Francis Verney

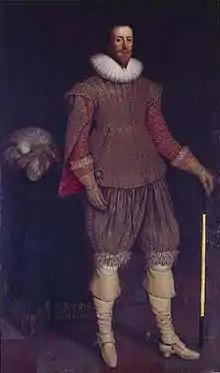
An oil portrait of Sir Francis Verney prior to his leaving England in 1607–08. It has been on display at Claydon House for over 400 years.

Sir Francis Verney (1584 – 6 September 1615) was an English adventurer, soldier of fortune, and pirate. A nobleman by birth, he left England after the House of Commons sided with his stepmother in a legal dispute over his inheritance, and became a mercenary in Morocco and later a Barbary corsair.